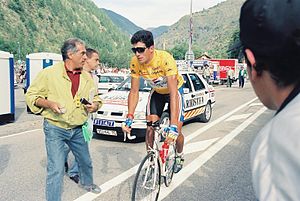
Miguel Indurain / Galleri
Miguel Indurain Larraya er en tidligere professionel spansk cykelrytter.